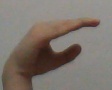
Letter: jeem